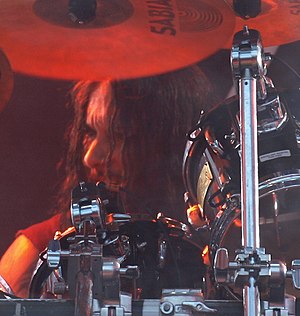
Hellhammer (musiker)
Hellhammer, Jalometalli 2008
Jan Axel Blomberg, bedre kendt under dæknavnet Hellhammer, er en norsk black metal-trommeslager. Han har vundet den norske pris Spellemannprisen tre gange. Hellhammer er bedst kendt for sin rolle som trommeslager i bandet Mayhem, hvor han begyndte sin karriere.